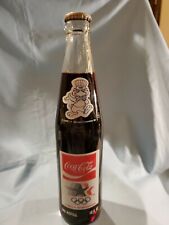
Waste category: glass